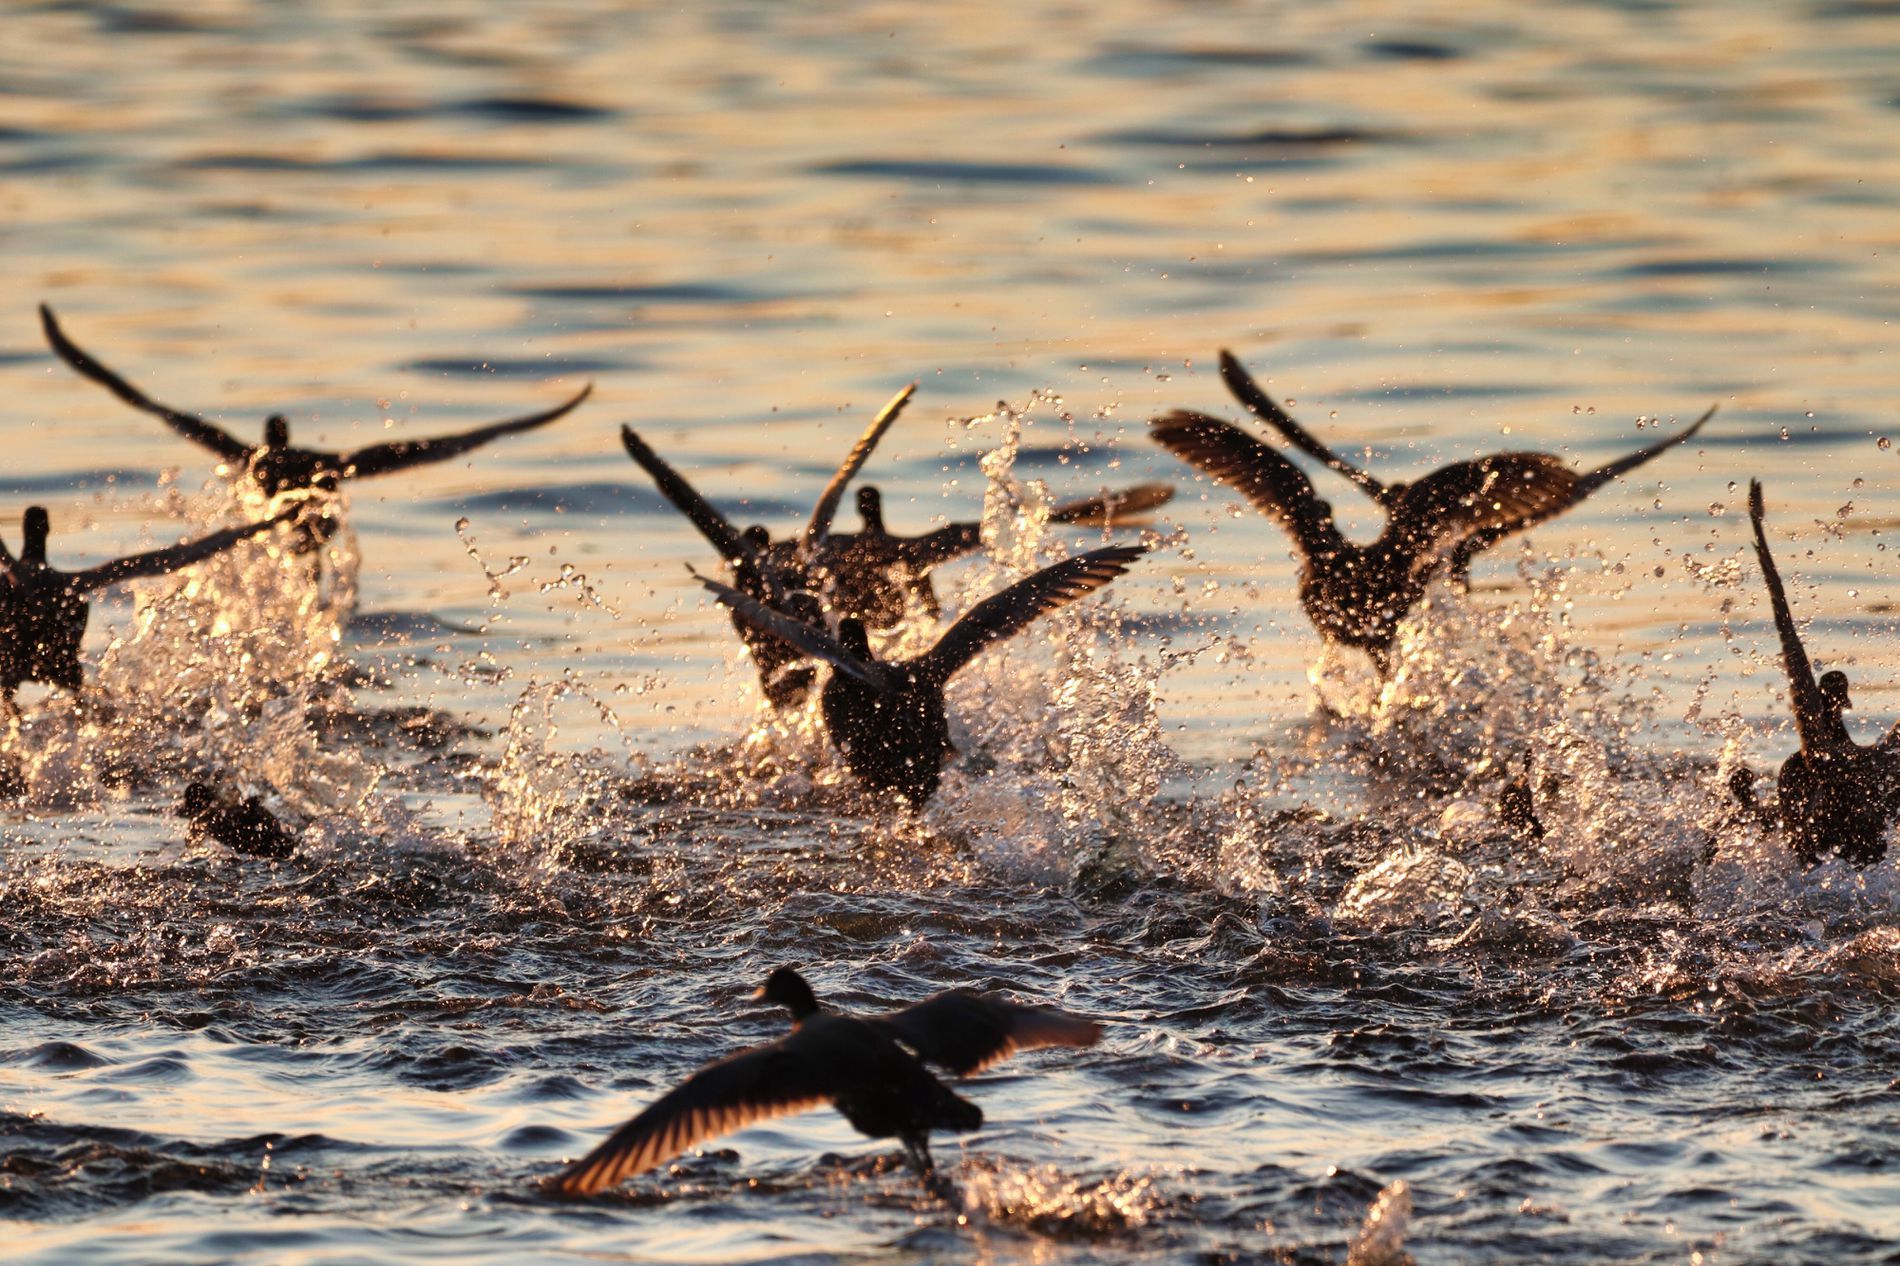
Ducks swimming in the water (lake/ sea).
Image features nearly 9 ducks swimming in the water.
An eye-level angle image taken under the sunlight with warm color pallet. image features nearly 9 ducks swimming in the water with water droplets are scattered everywhere as the ducks strike the sea with their feet.
Labels: Animal, Bird, Flying, Cormorant, Waterfowl, Outdoors, Nature, Water, Seagull, Goose, Duck, Mallard, Sea, Flock, Booby, Beak, Leisure Activities, Person, Sport, Swimming, Water Sports, Ripple, Teal, Ducks
Camera: Canon Canon EOS 200D
Lens: 150-600mm F5-6.3 DG OS HSM | Contemporary 015
Aperture: F6.3
Exposure: 1/1000 sec
ISO: 320
Focal length: 600